Ubu Rock

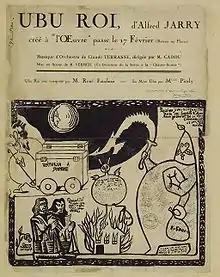
1st ed. cover of Jarry's "Ubu Roi"

At the urging of Ma Ubu, Pa Ubu seizes power by deposing the royal family of Poland. When the Polish population revolts against the Ubus' kakistocracy, Ma and Pa must flee to America.